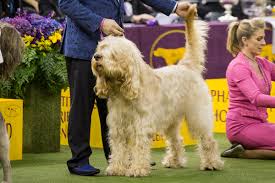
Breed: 217-n000014-otterhound